Infrarealism

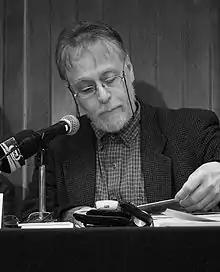
David Huerta, son of Efraín Huerta, in 2009. The Infrarealists sabotaged a reading of his in 1976.

The Infrarealists planned these acts in meetings. They sabotaged the events of different writers, including Octavio Paz himself. At the beginning of 1976, they sabotaged a reading by David Huerta, son of Efraín Huerta. While they got along well with his father, they considered David a privileged author who was destined to succeed under the sheltered protection of his surname. Only Bolaño participated in Huerta's sabotaging. He later distanced himself from these acts, though still asked friends for details after the acts were carried out. Years later, Carmen Boullosa confessed to having been afraid the Infrarealists would sabotage the prize ceremony where she was to receive the Salvador Novo scholarship, awarded to those under 21, which Darío Galicia had also obtained the year before.